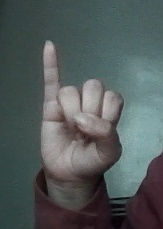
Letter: meem